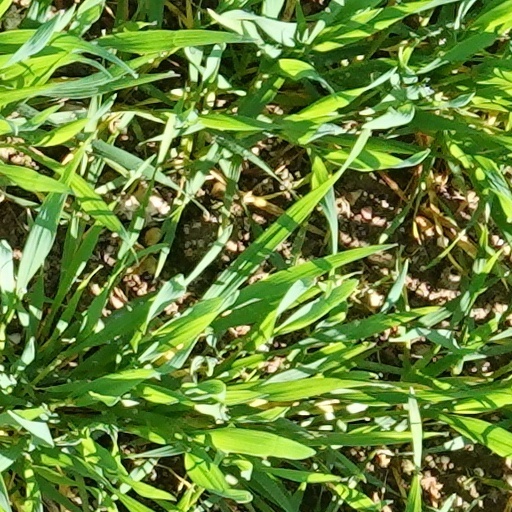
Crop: wheat